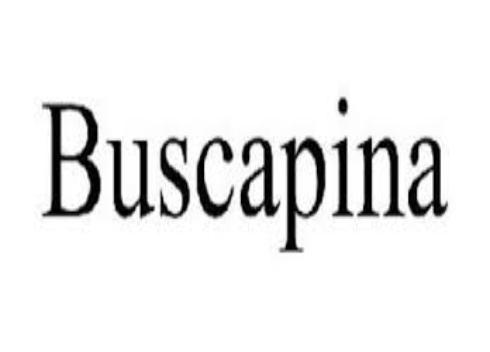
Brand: buscapina
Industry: Necessities